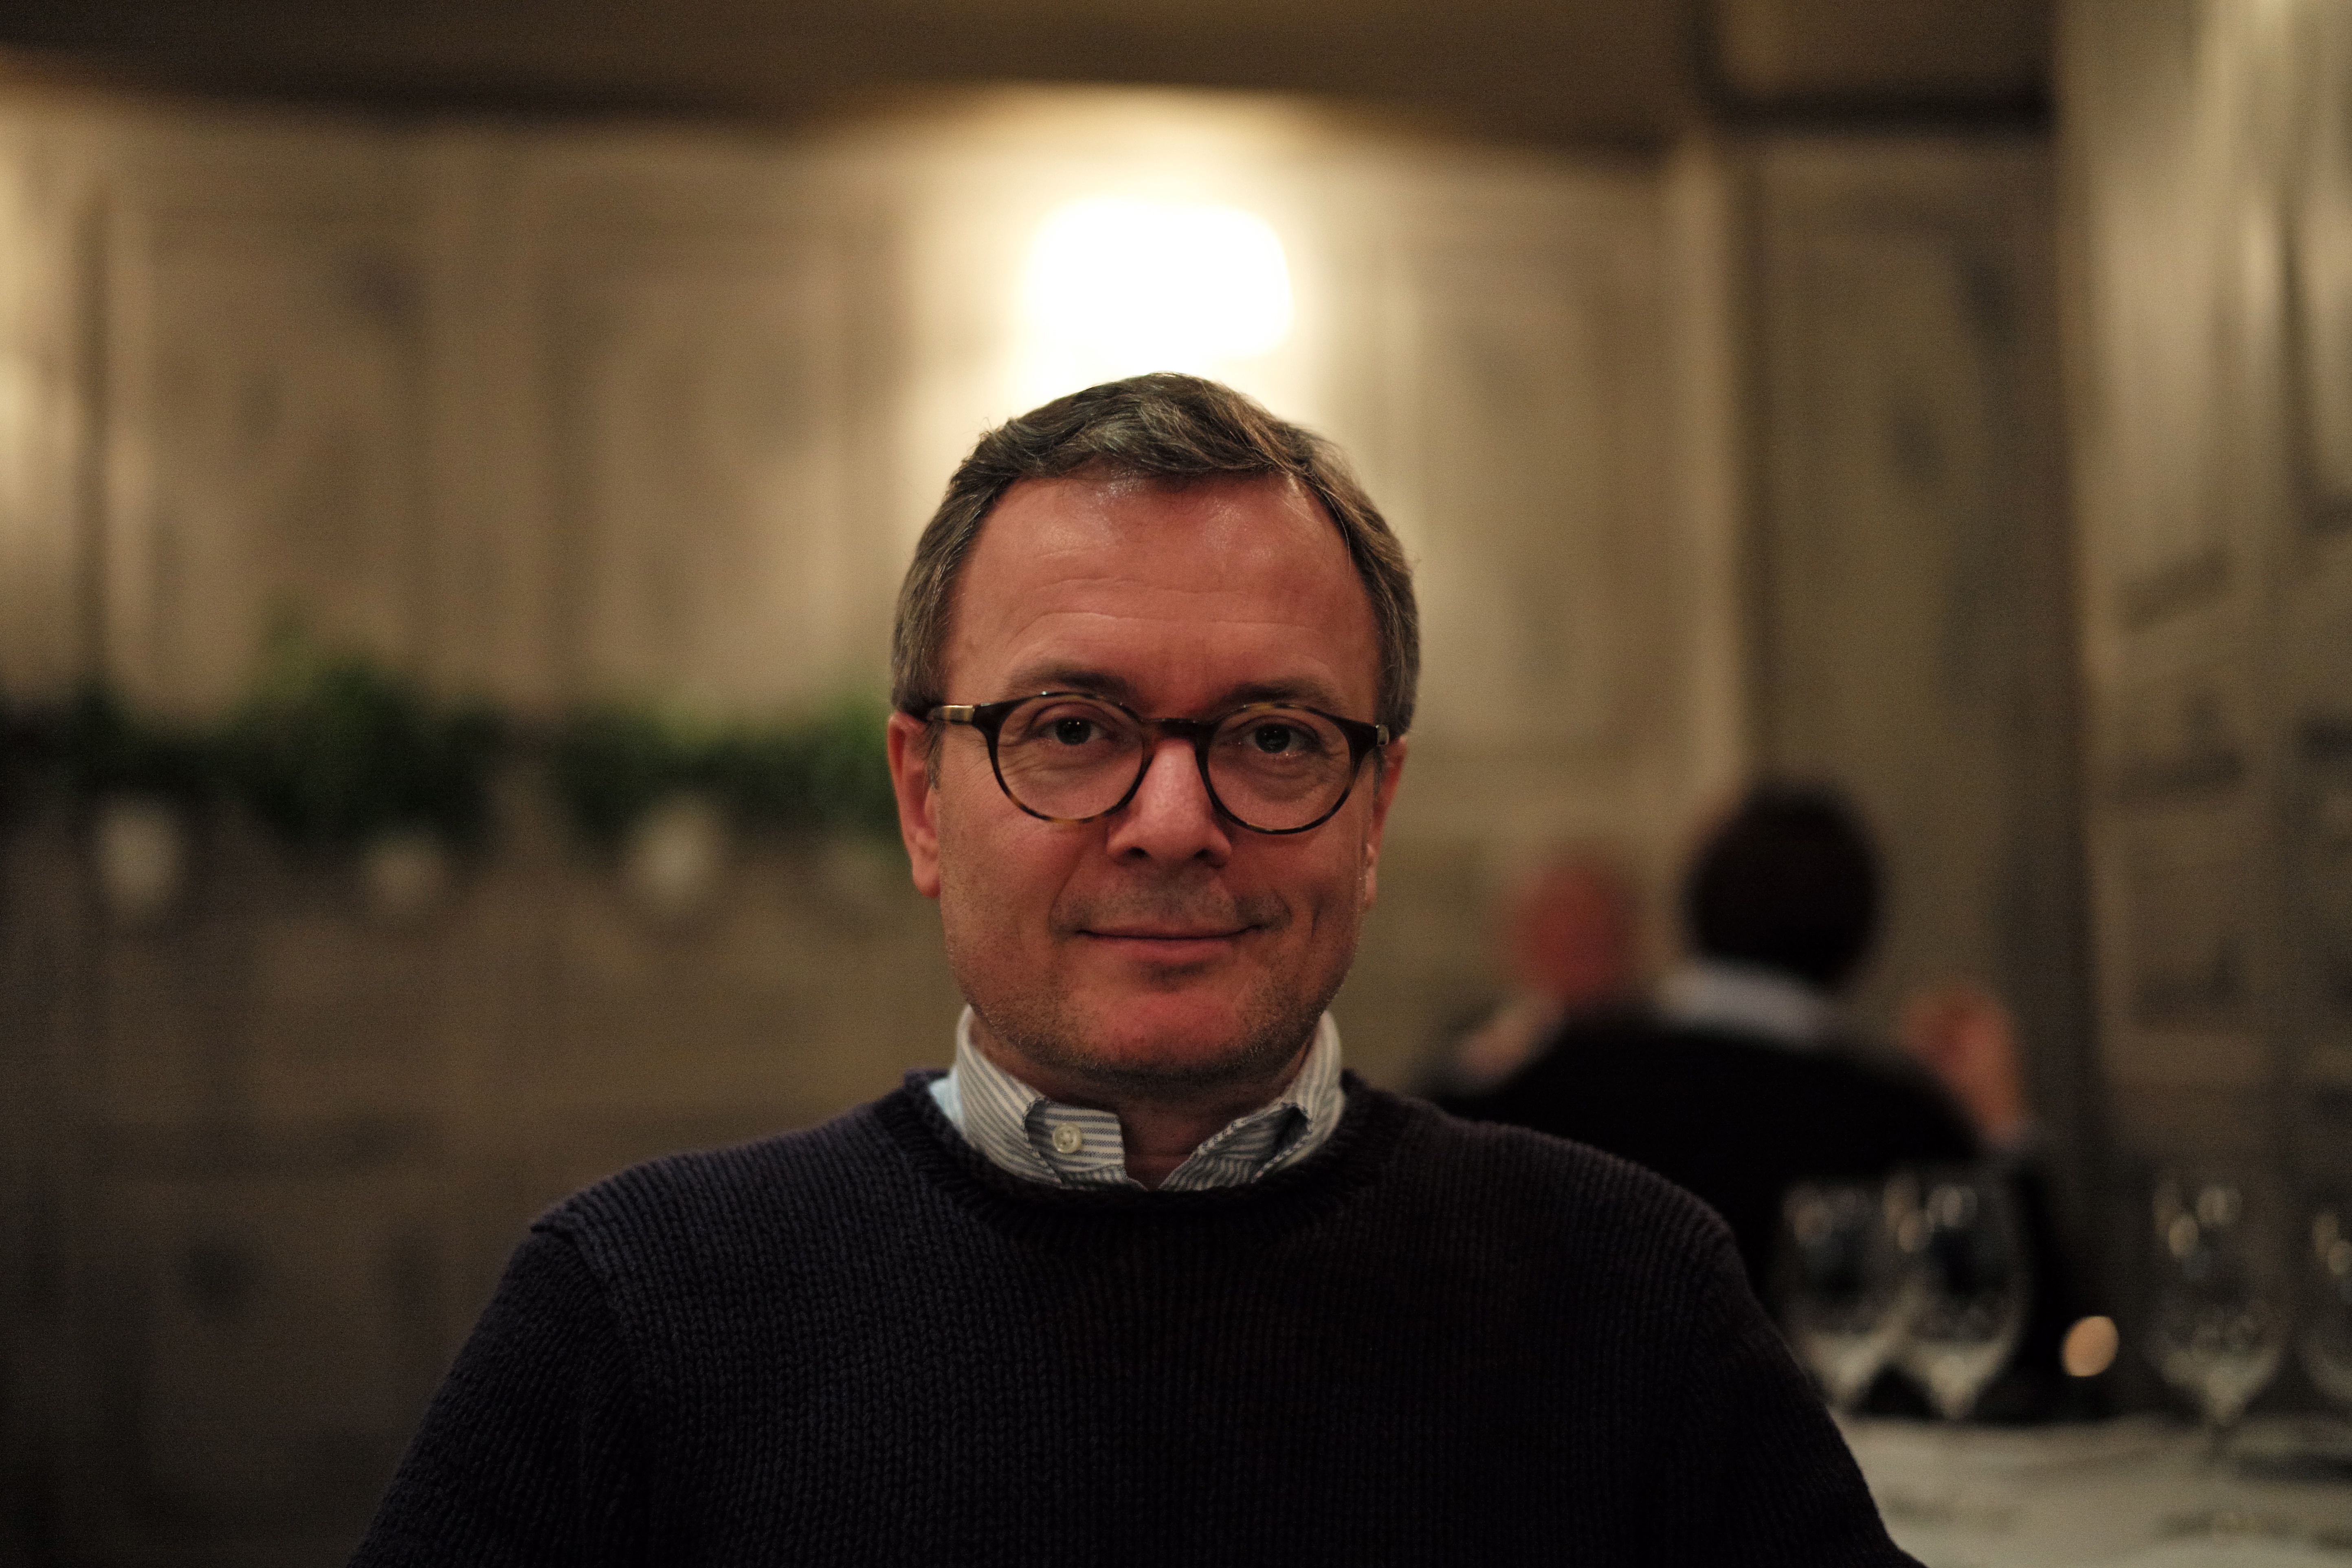
man, person, people, male, portrait, glasses, photograph